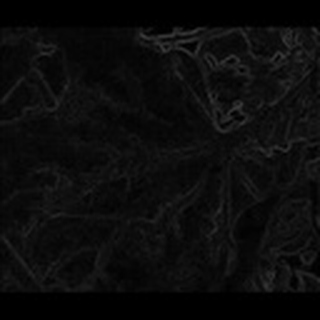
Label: cotton_bacterial_blight